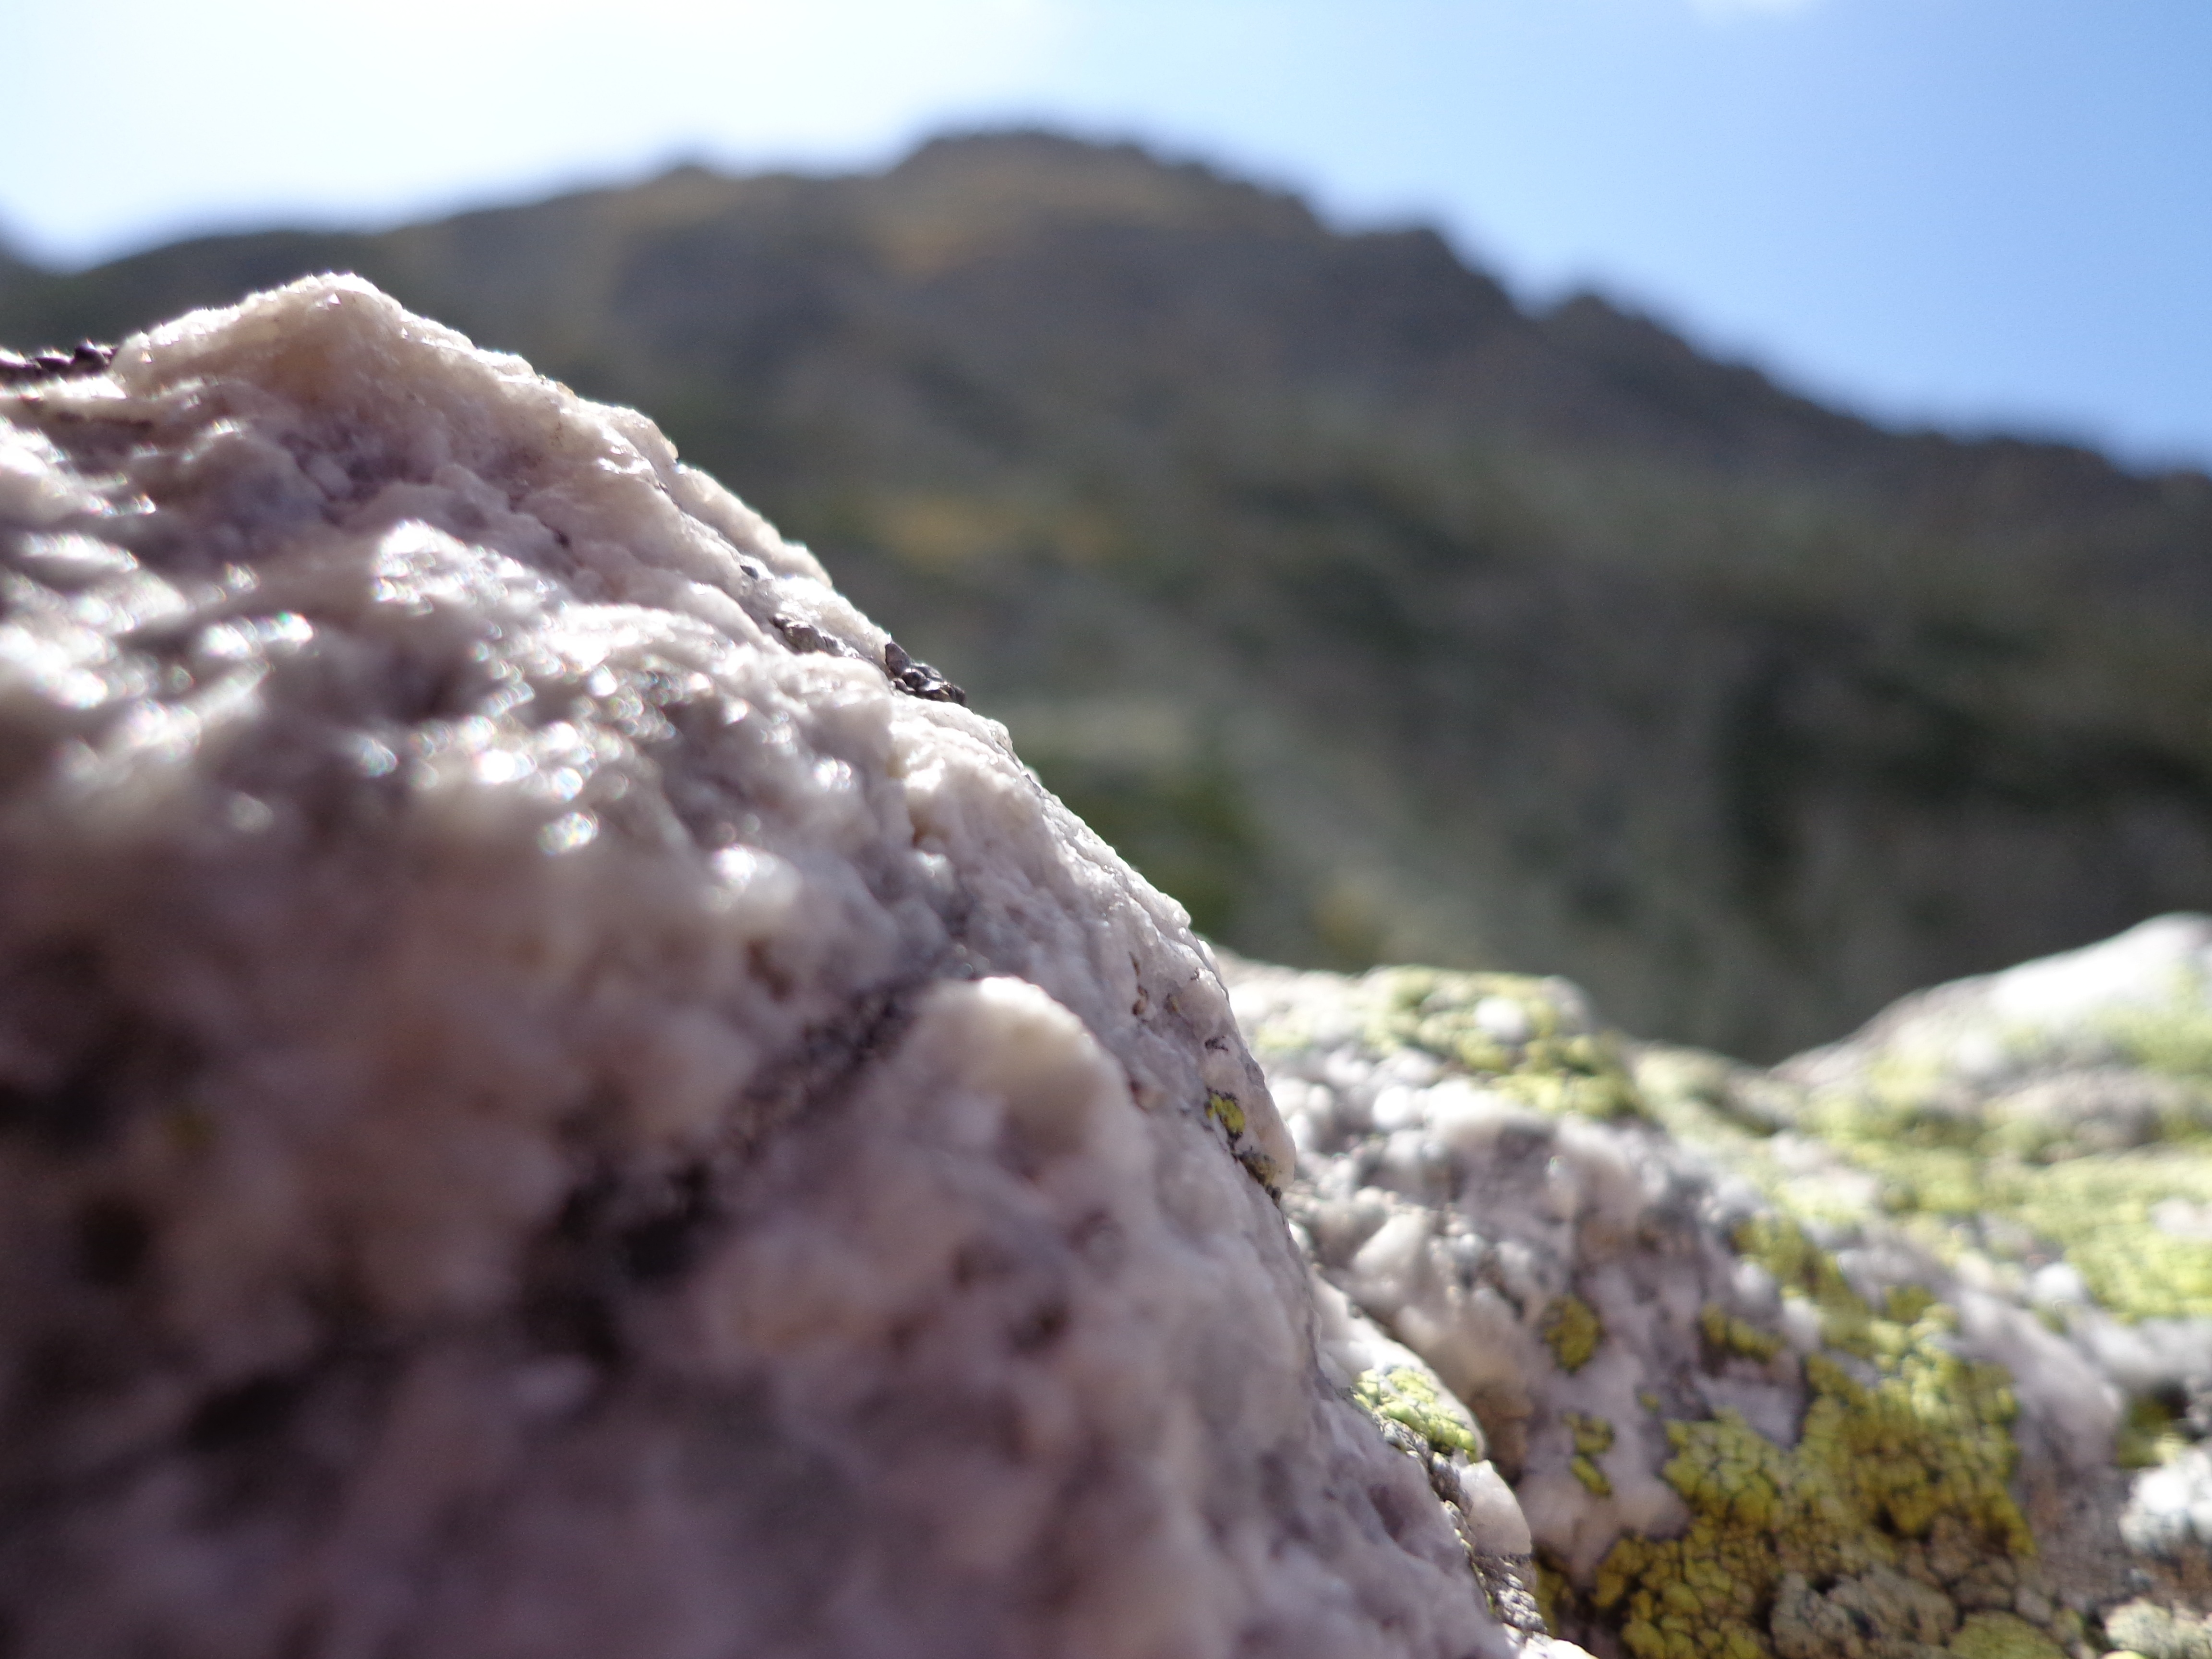
nature, rock, soil, material, geology, macro photography